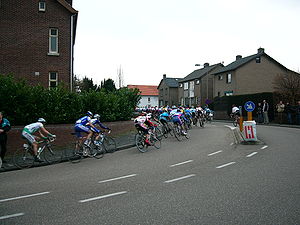
Amstel Gold Race
Amstel Gold Race 2006
Amstel Gold Race er et landevejsløb på cykel, som oftest afvikles i den sydlige del af Limburg, Nederland.